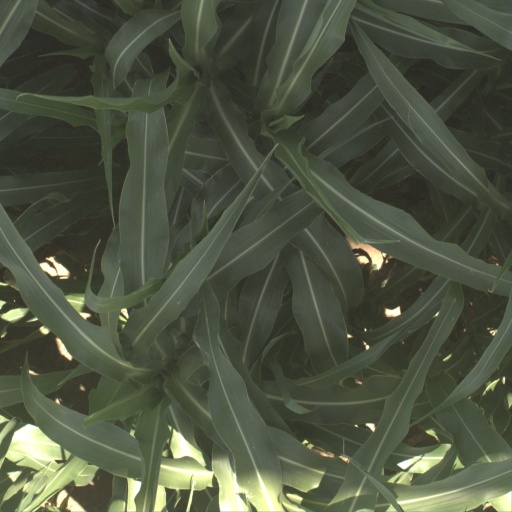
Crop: sorghum